Aedes aegypti

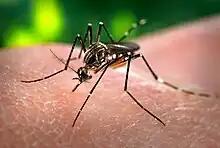
"Ae. aegypti" feeding on a human

To stabilise the nomenclature, a petition to the International Commission on Zoological Nomenclature was made by P. F. Mattingly, Alan Stone, and Kenneth L. Knight in 1962. It also transpired that, although the name "Aedes aegypti" was universally used for the yellow fever mosquito, Linnaeus had actually described a species now known as "Aedes" ("Ochlerotatus") "caspius". In 1964, the commission ruled in favour of the proposal, validating Linnaeus' name, and transferring it to the species for which it was in general use.